Squaxin Island Tribe

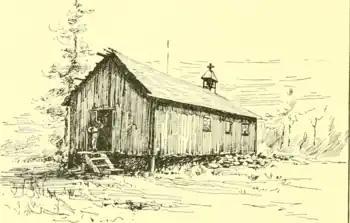
The first Indian Shaker Church at Mud Bay, Eld Inlet, Washington State, circa 1892

Traditional Squaxin religious beliefs were similar to those of other tribes in the Pacific Northwest, and involved shamanism. For several decades after the Puget Sound War, many Squaxins continued to practice these traditional beliefs. A new religious movement began in 1882 when Squaxin John Slocum founded the Indian Shaker Church after a near-death experience. Blending Catholic, Protestant, and indigenous religious elements, the church emphasized personal communication with God over written texts. The movement quickly spread throughout the Pacific Northwest. Native American religious movements were suppressed after the Battle of Wounded Knee, and Indian Shakers faced persecution from the Federal Government. Nonetheless, by the end of the twentieth century there were still more than 2,000 adherents. Today, most Squaxins consider themselves Protestant.